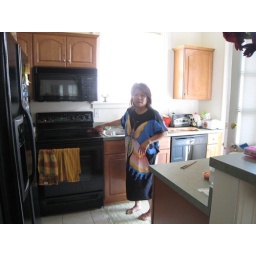
How did a butterfly get in my kitchen